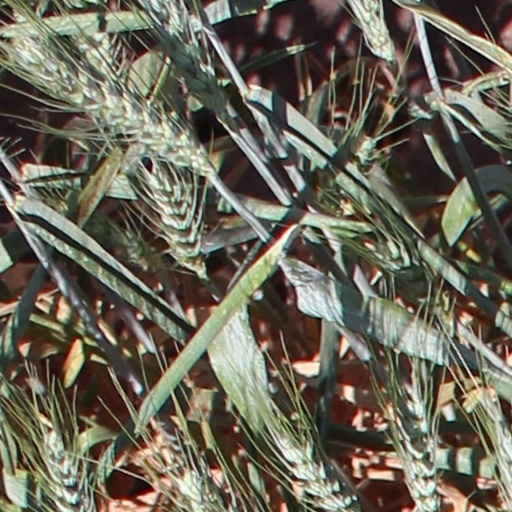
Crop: wheat